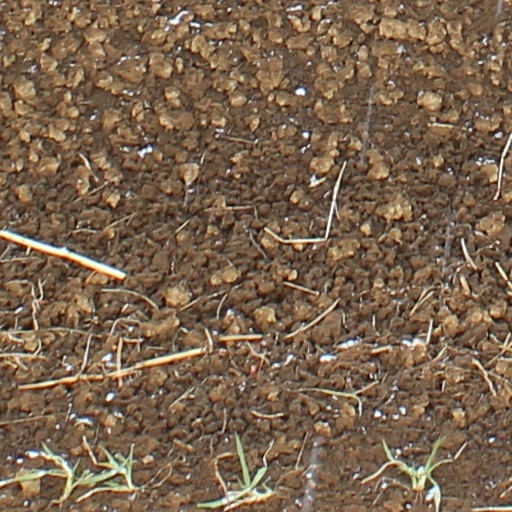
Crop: wheat